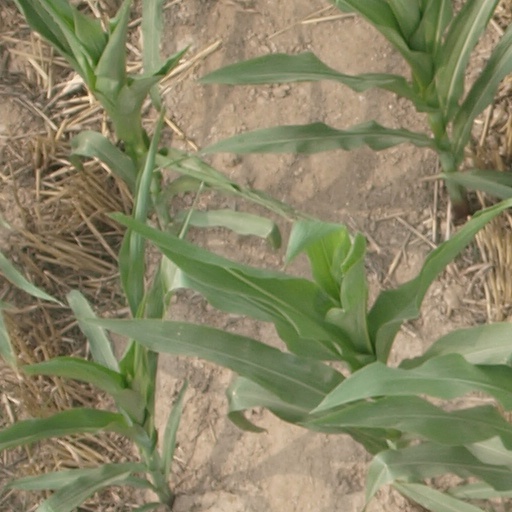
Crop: maize; corn